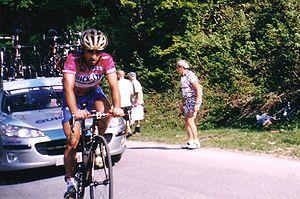
Paolo Bettini est un coureur cycliste italien né le 1ᵉʳ avril 1974 à Cecina en Toscane, professionnel de 1997 à 2008.